T. E. Dikty

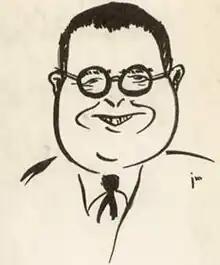
Dikty as caricatured in 1958

Thaddeus Maxim Eugene "Ted" Dikty (June 16, 1920 – October 11, 1991) was an American editor who also played a role as one of the earliest science fiction anthologists, and as a publisher.